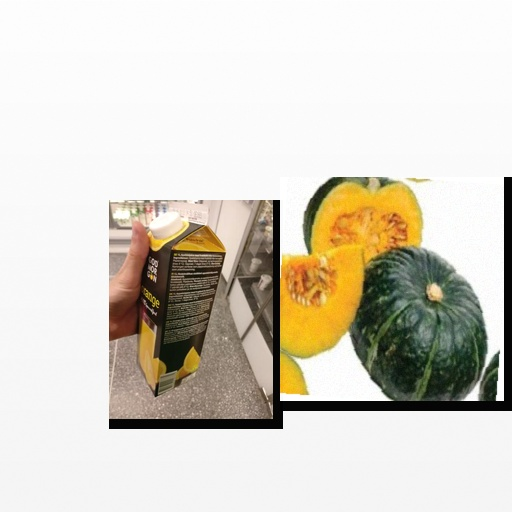
Food items: pumpkin, orange_juice